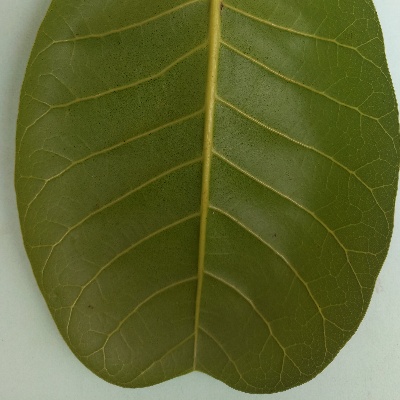
Crop: Cashew
Condition: healthy